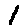
Label: 1